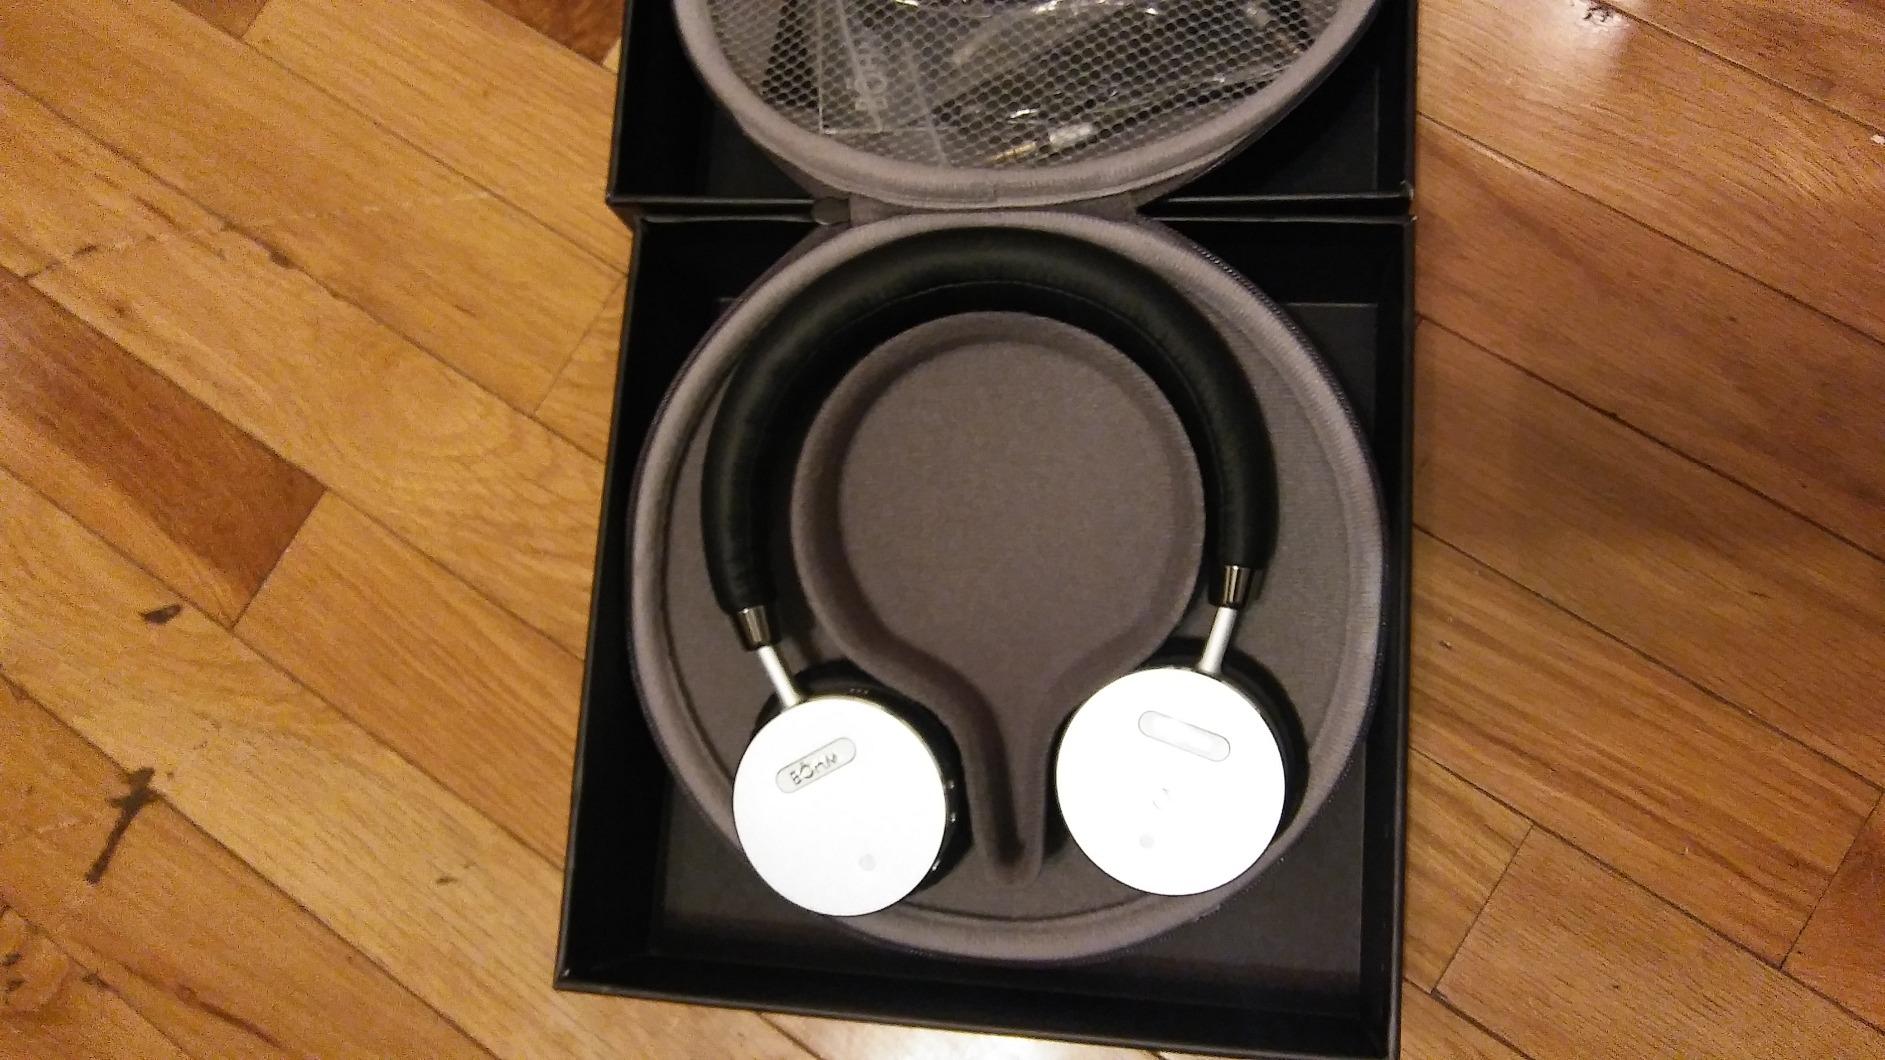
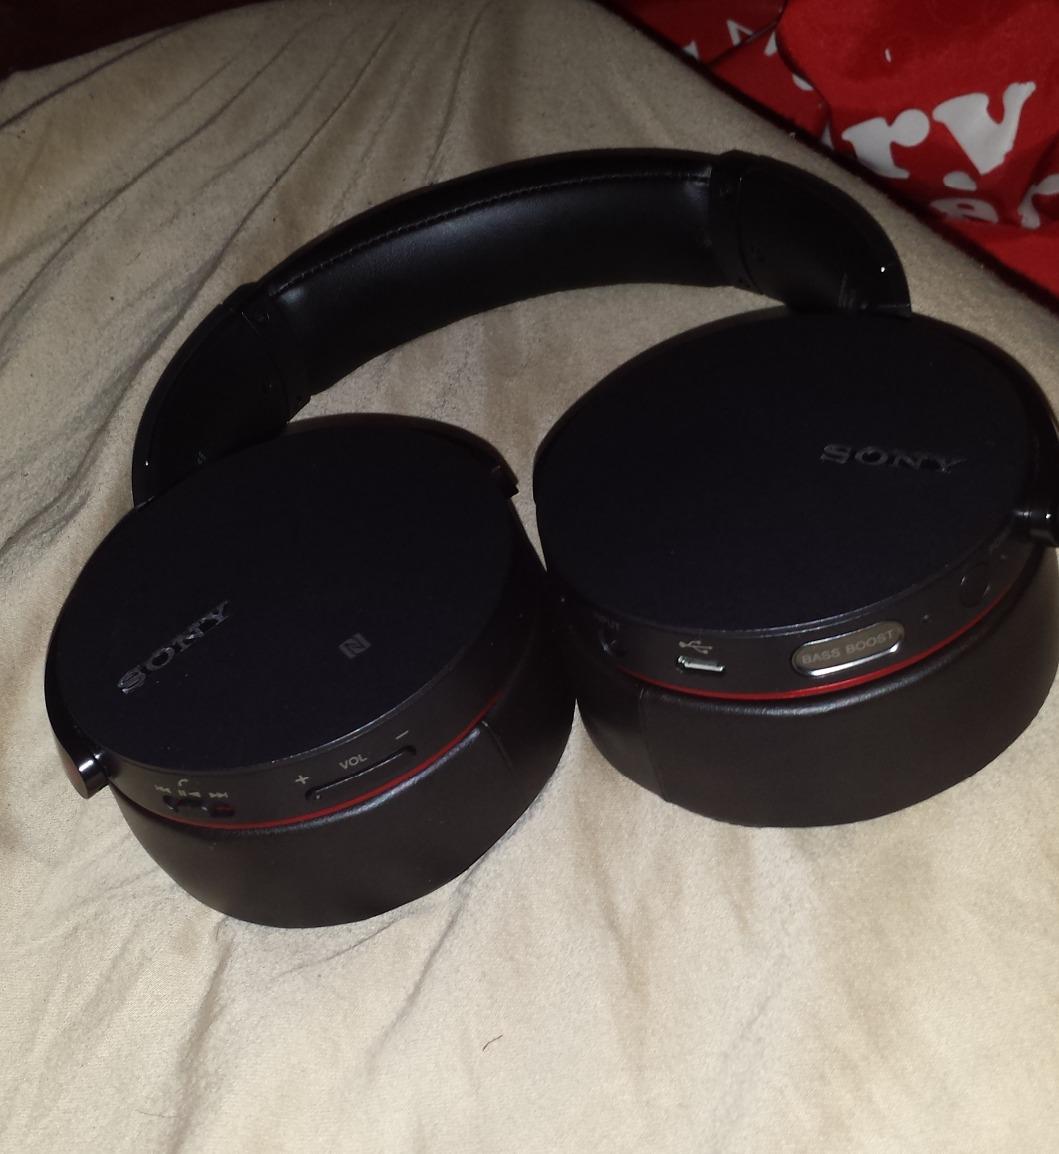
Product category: headphones
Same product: no